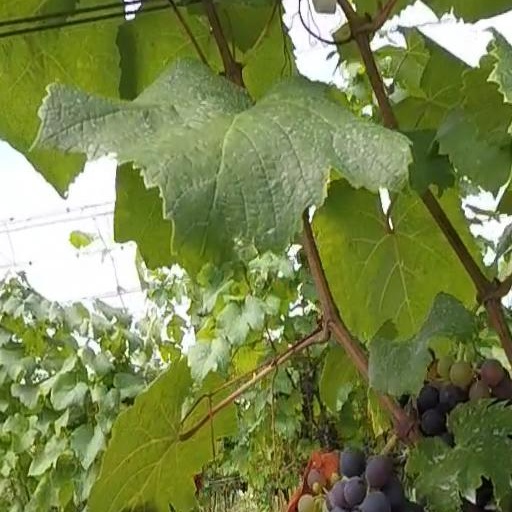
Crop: grape